Coal mining in Kentucky

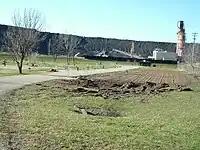
Mounds of coal ash located across the street from a residential neighborhood in Louisville

Starting in the 1960s coal seams in both Kentucky coal fields have been increasingly accessed via a method known as Mountaintop Removal Mining, which is a form of surface mining that involves the topographical alteration and/or removal of a summit, summit ridge, or significant portion of a mountain, hill, or ridge in order to obtain a desired geologic material. The process involves blasting with explosives to remove up to 400 vertical feet (120 m) of overburden to expose underlying coal seams. Excess rock and soil laden with toxic mining byproducts are often dumped into nearby valleys, in what are called "hollow fills" or "valley fills."